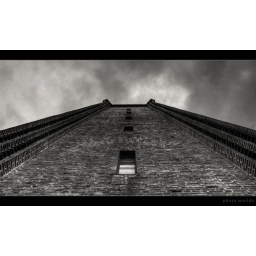
The tower has been constructed in 1927/1928. Today it is still used for drinking water supply.